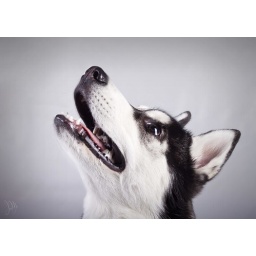
Second attempt in the studio with Maya. It was rather hard to make her standing or sitting still:)